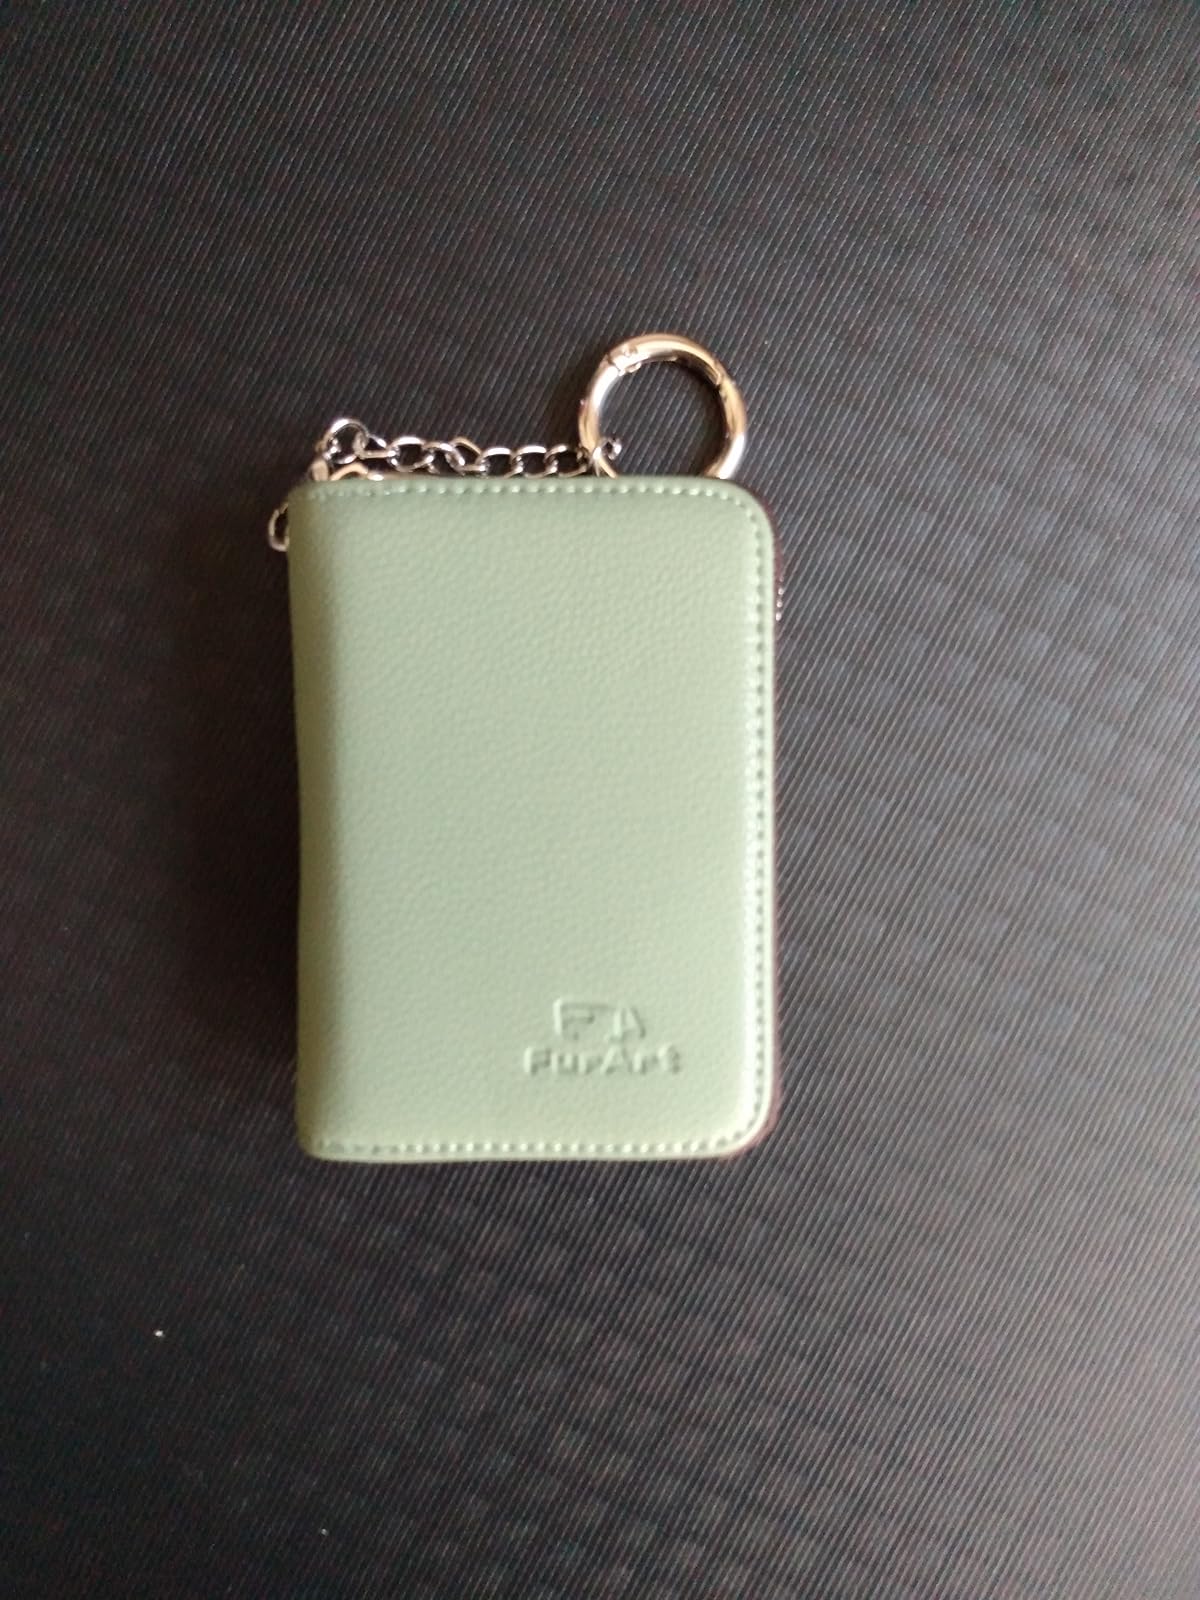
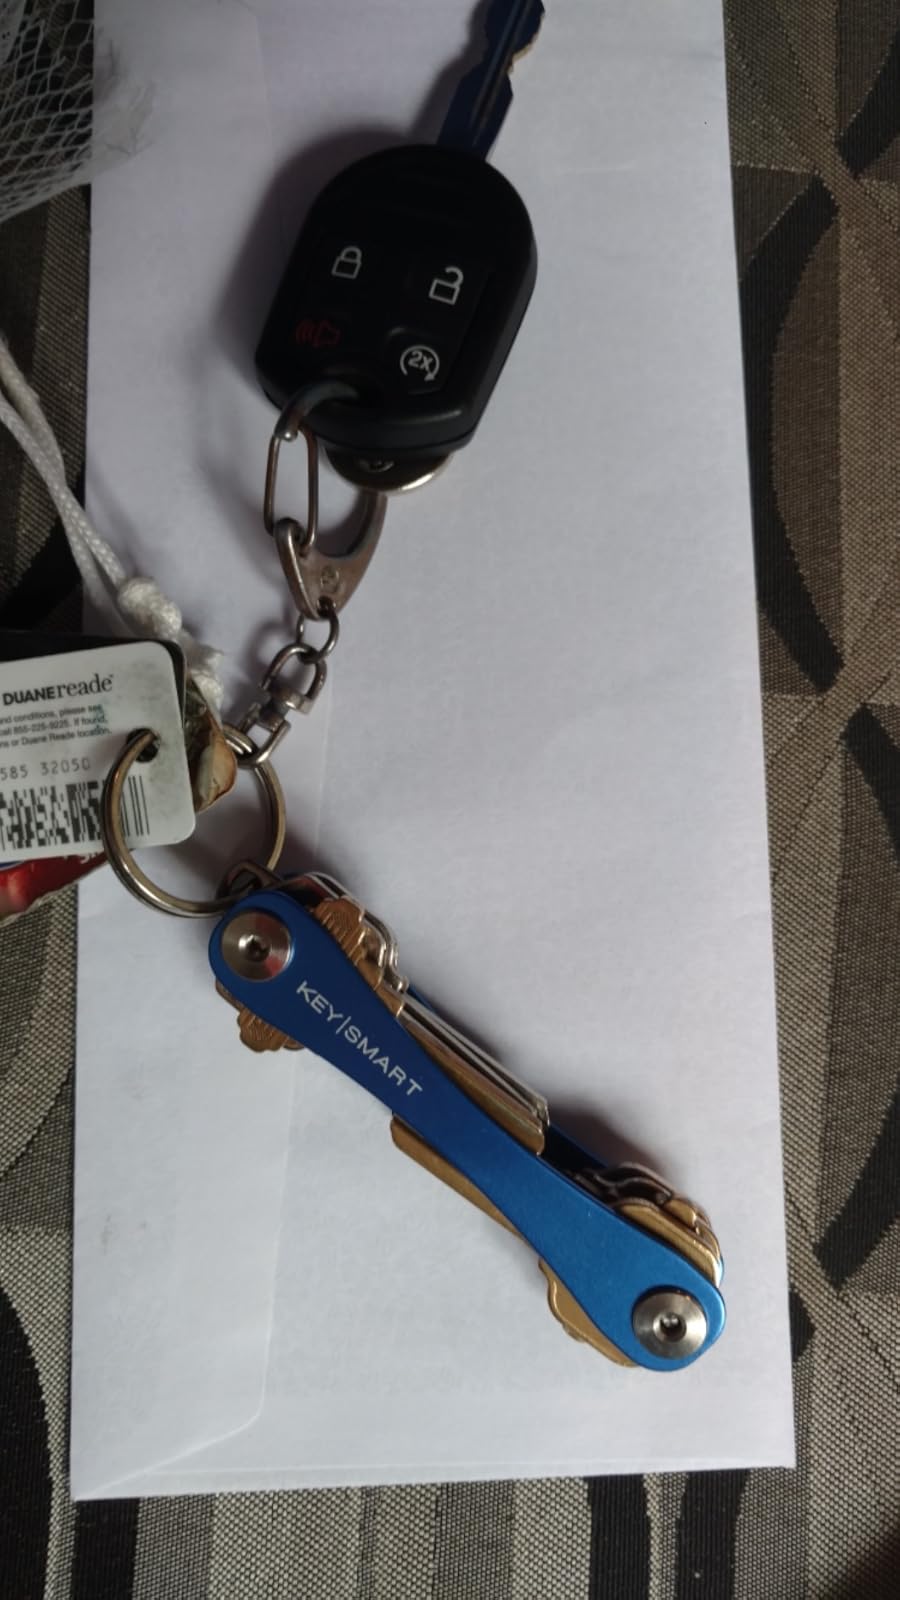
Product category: accessories_keychain
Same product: no